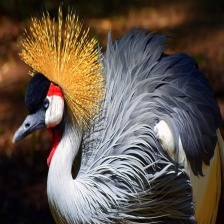
Species: AFRICAN CROWNED CRANE
Scientific name: BALEARICA REGULORUM
ImageNet parent category: crane